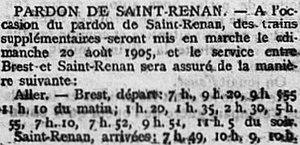
Les trains spéciaux des Chemins de fer départementaux du Finistère en service à l 'occasion du pardon de Saint-Renan le 15 août 1905
Saint-Renan [sɛ̃ʁnɑ̃] est une commune du département du Finistère, dans la région Bretagne, en France, située à une quinzaine de kilomètres au nord-ouest de Brest.